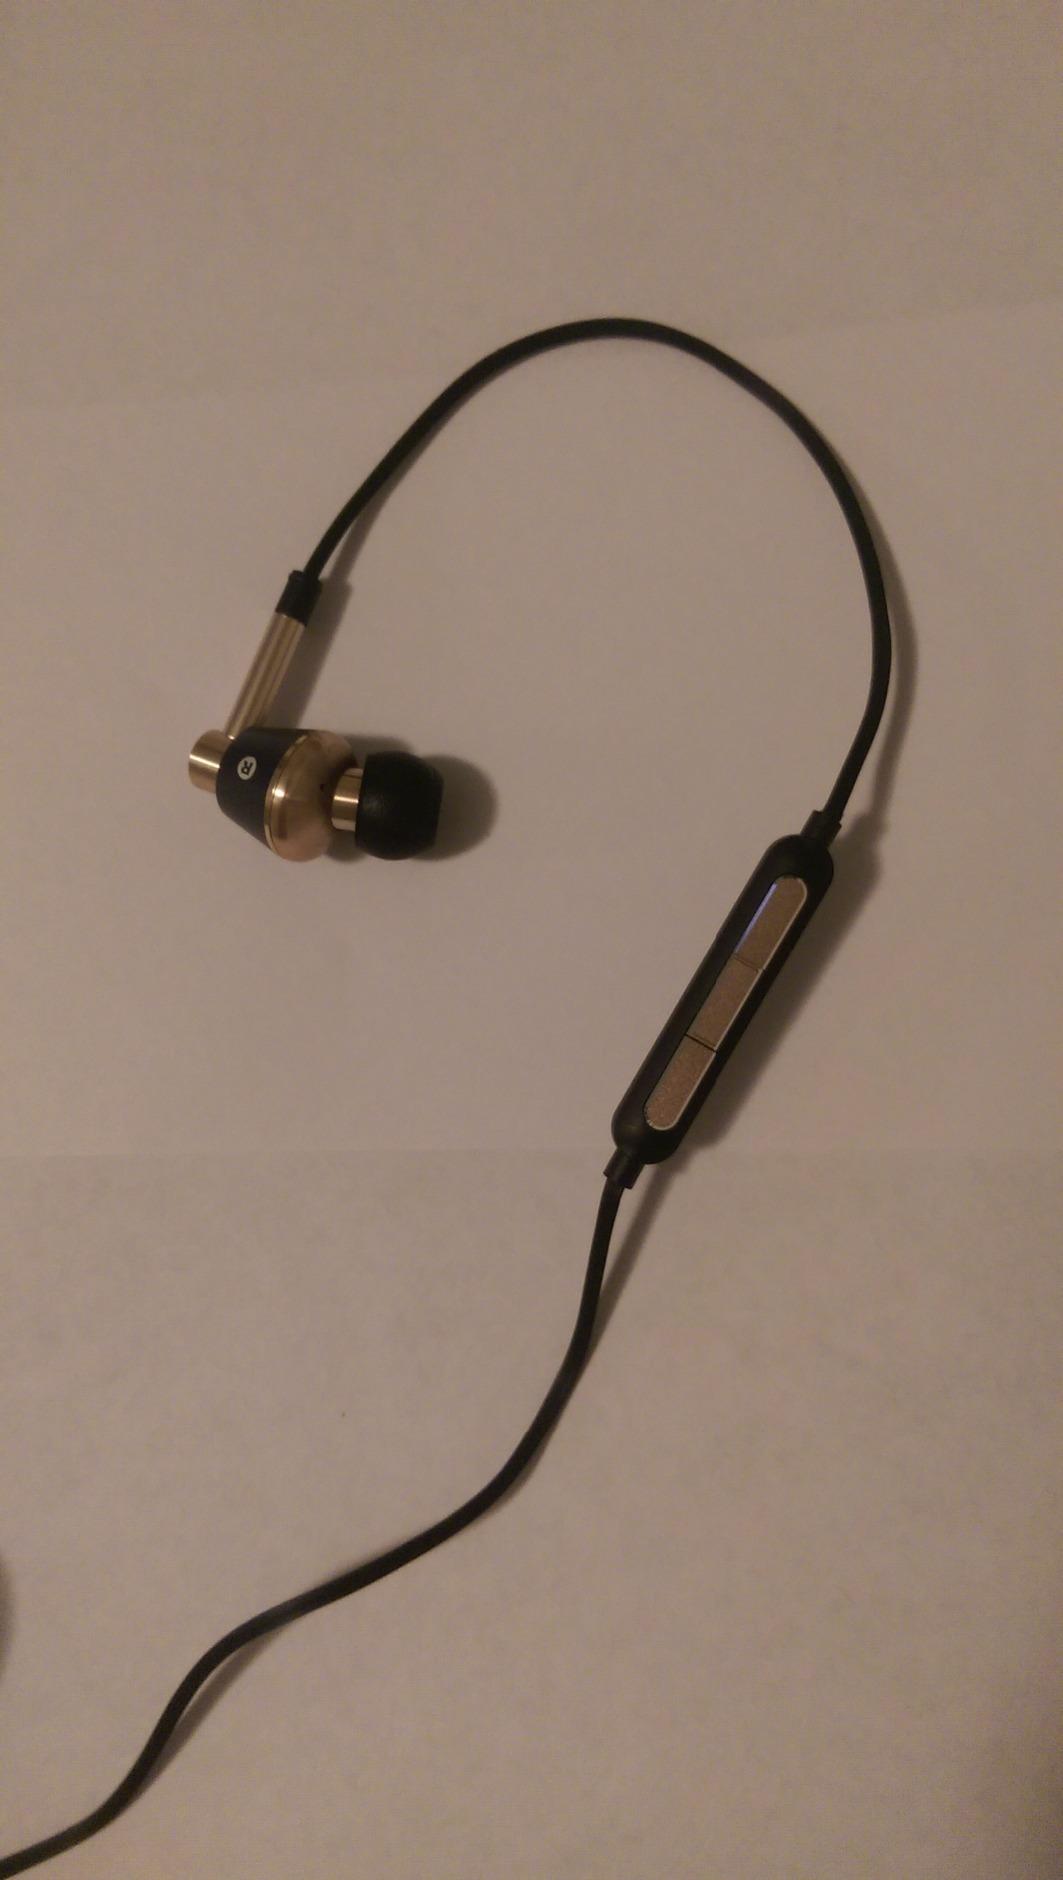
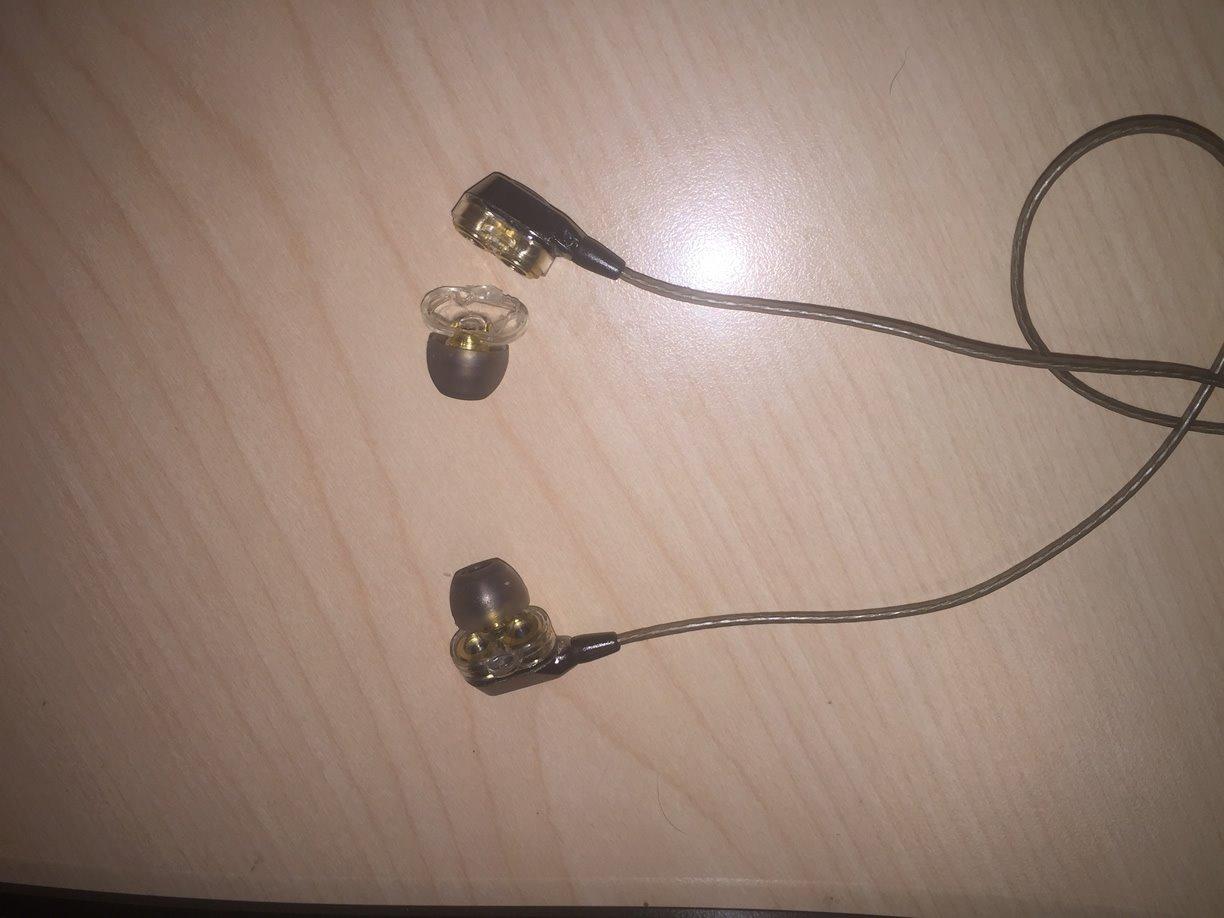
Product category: headphones
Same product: no